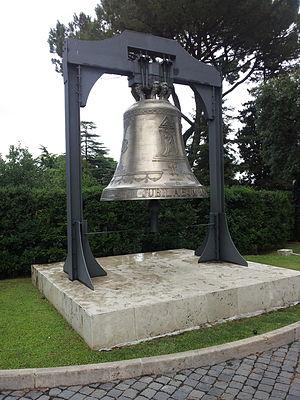
Cloche du jubilé de l'an 2000. Elle se trouve dans les jardins du Vatican.